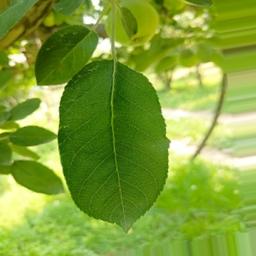
Label: Healthy